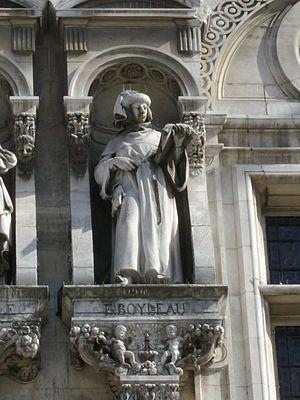
Les statues des façades de l'hôtel de ville de Paris représentent des personnages marquants de la ville de Paris, artistes, savants, personnalités politiques, industriels.
Étienne Boileau, né en 1200 ou en 1210, peut-être à Angers, mort en avril 1270, est l'un des premiers prévôts de Paris que l'on connaisse.